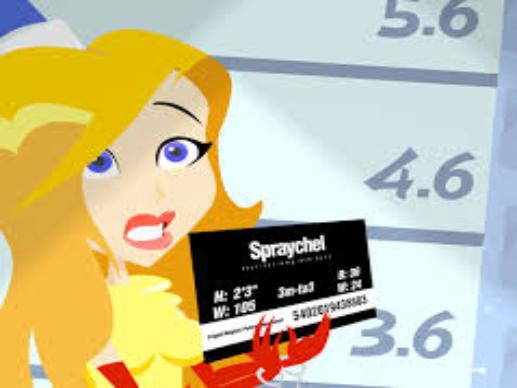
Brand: I Can't Believe It's Not Butter
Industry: Food